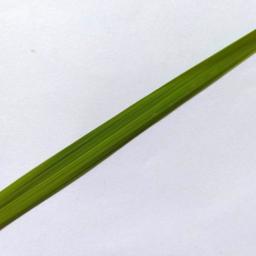
Label: Rice___Healthy